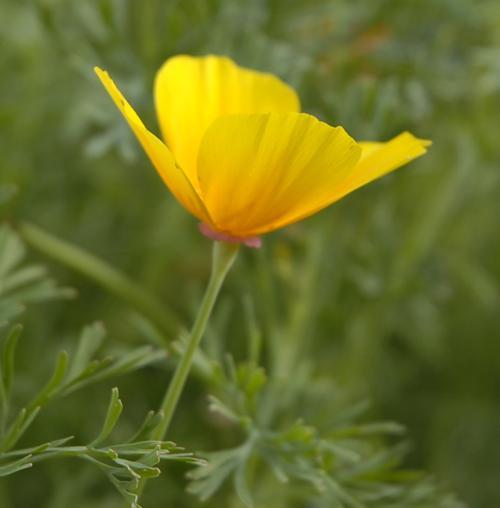
Label: californian poppy